James College, York

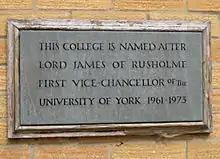
Foundation plaque

James College is named after Lord James of Rusholme, the University of York's first vice-chancellor, and was built in several stages during the 1990s. Initially James was intended to be a postgraduate-only college, however the university began to rapidly expand in size, almost doubling in size from 4,300 to 8,500 students, in 1993, therefore it was decided that the college should become open to undergraduates.